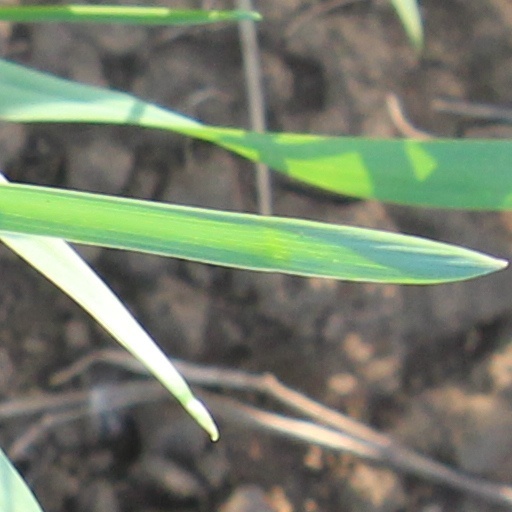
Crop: wheat